Maurice Rostand

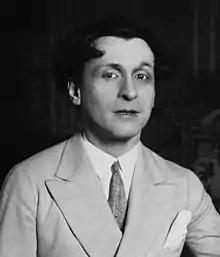
Maurice Rostand in 1928

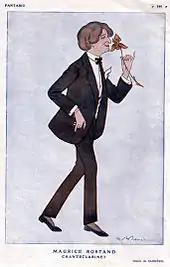
Caricature of Rostand by Barrère

Maurice Rostand (26 May 1891 – 21 February 1968) was a French author, the son of the poet and dramatist Edmond Rostand and the poet Rosemonde Gérard, and brother of the biologist Jean Rostand.